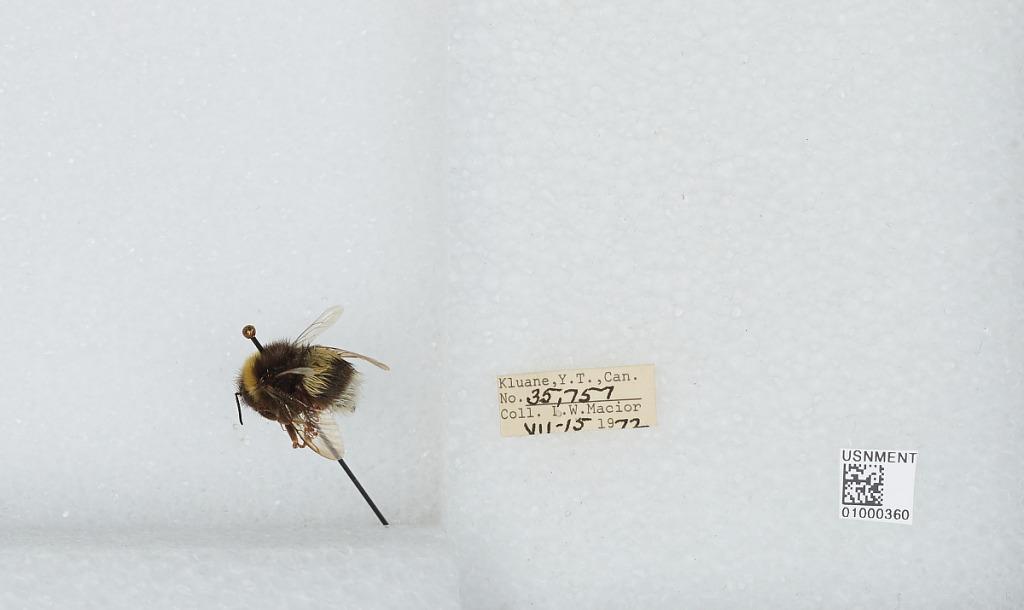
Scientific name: Bombus (Bombus) lucorum (Linnaeus)
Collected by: L. Macior
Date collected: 1972-7-15
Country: Canada
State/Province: Yukon Territory
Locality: Klaune
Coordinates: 60.7132, -139.474